Music Hall at Fair Park

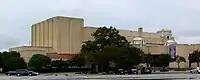
Music Hall at Fair Park

In July 2024, as part of 2024 Major League Baseball All-Star Game festivities, "Jimmy Kimmel Live" originated from the Music Hall.